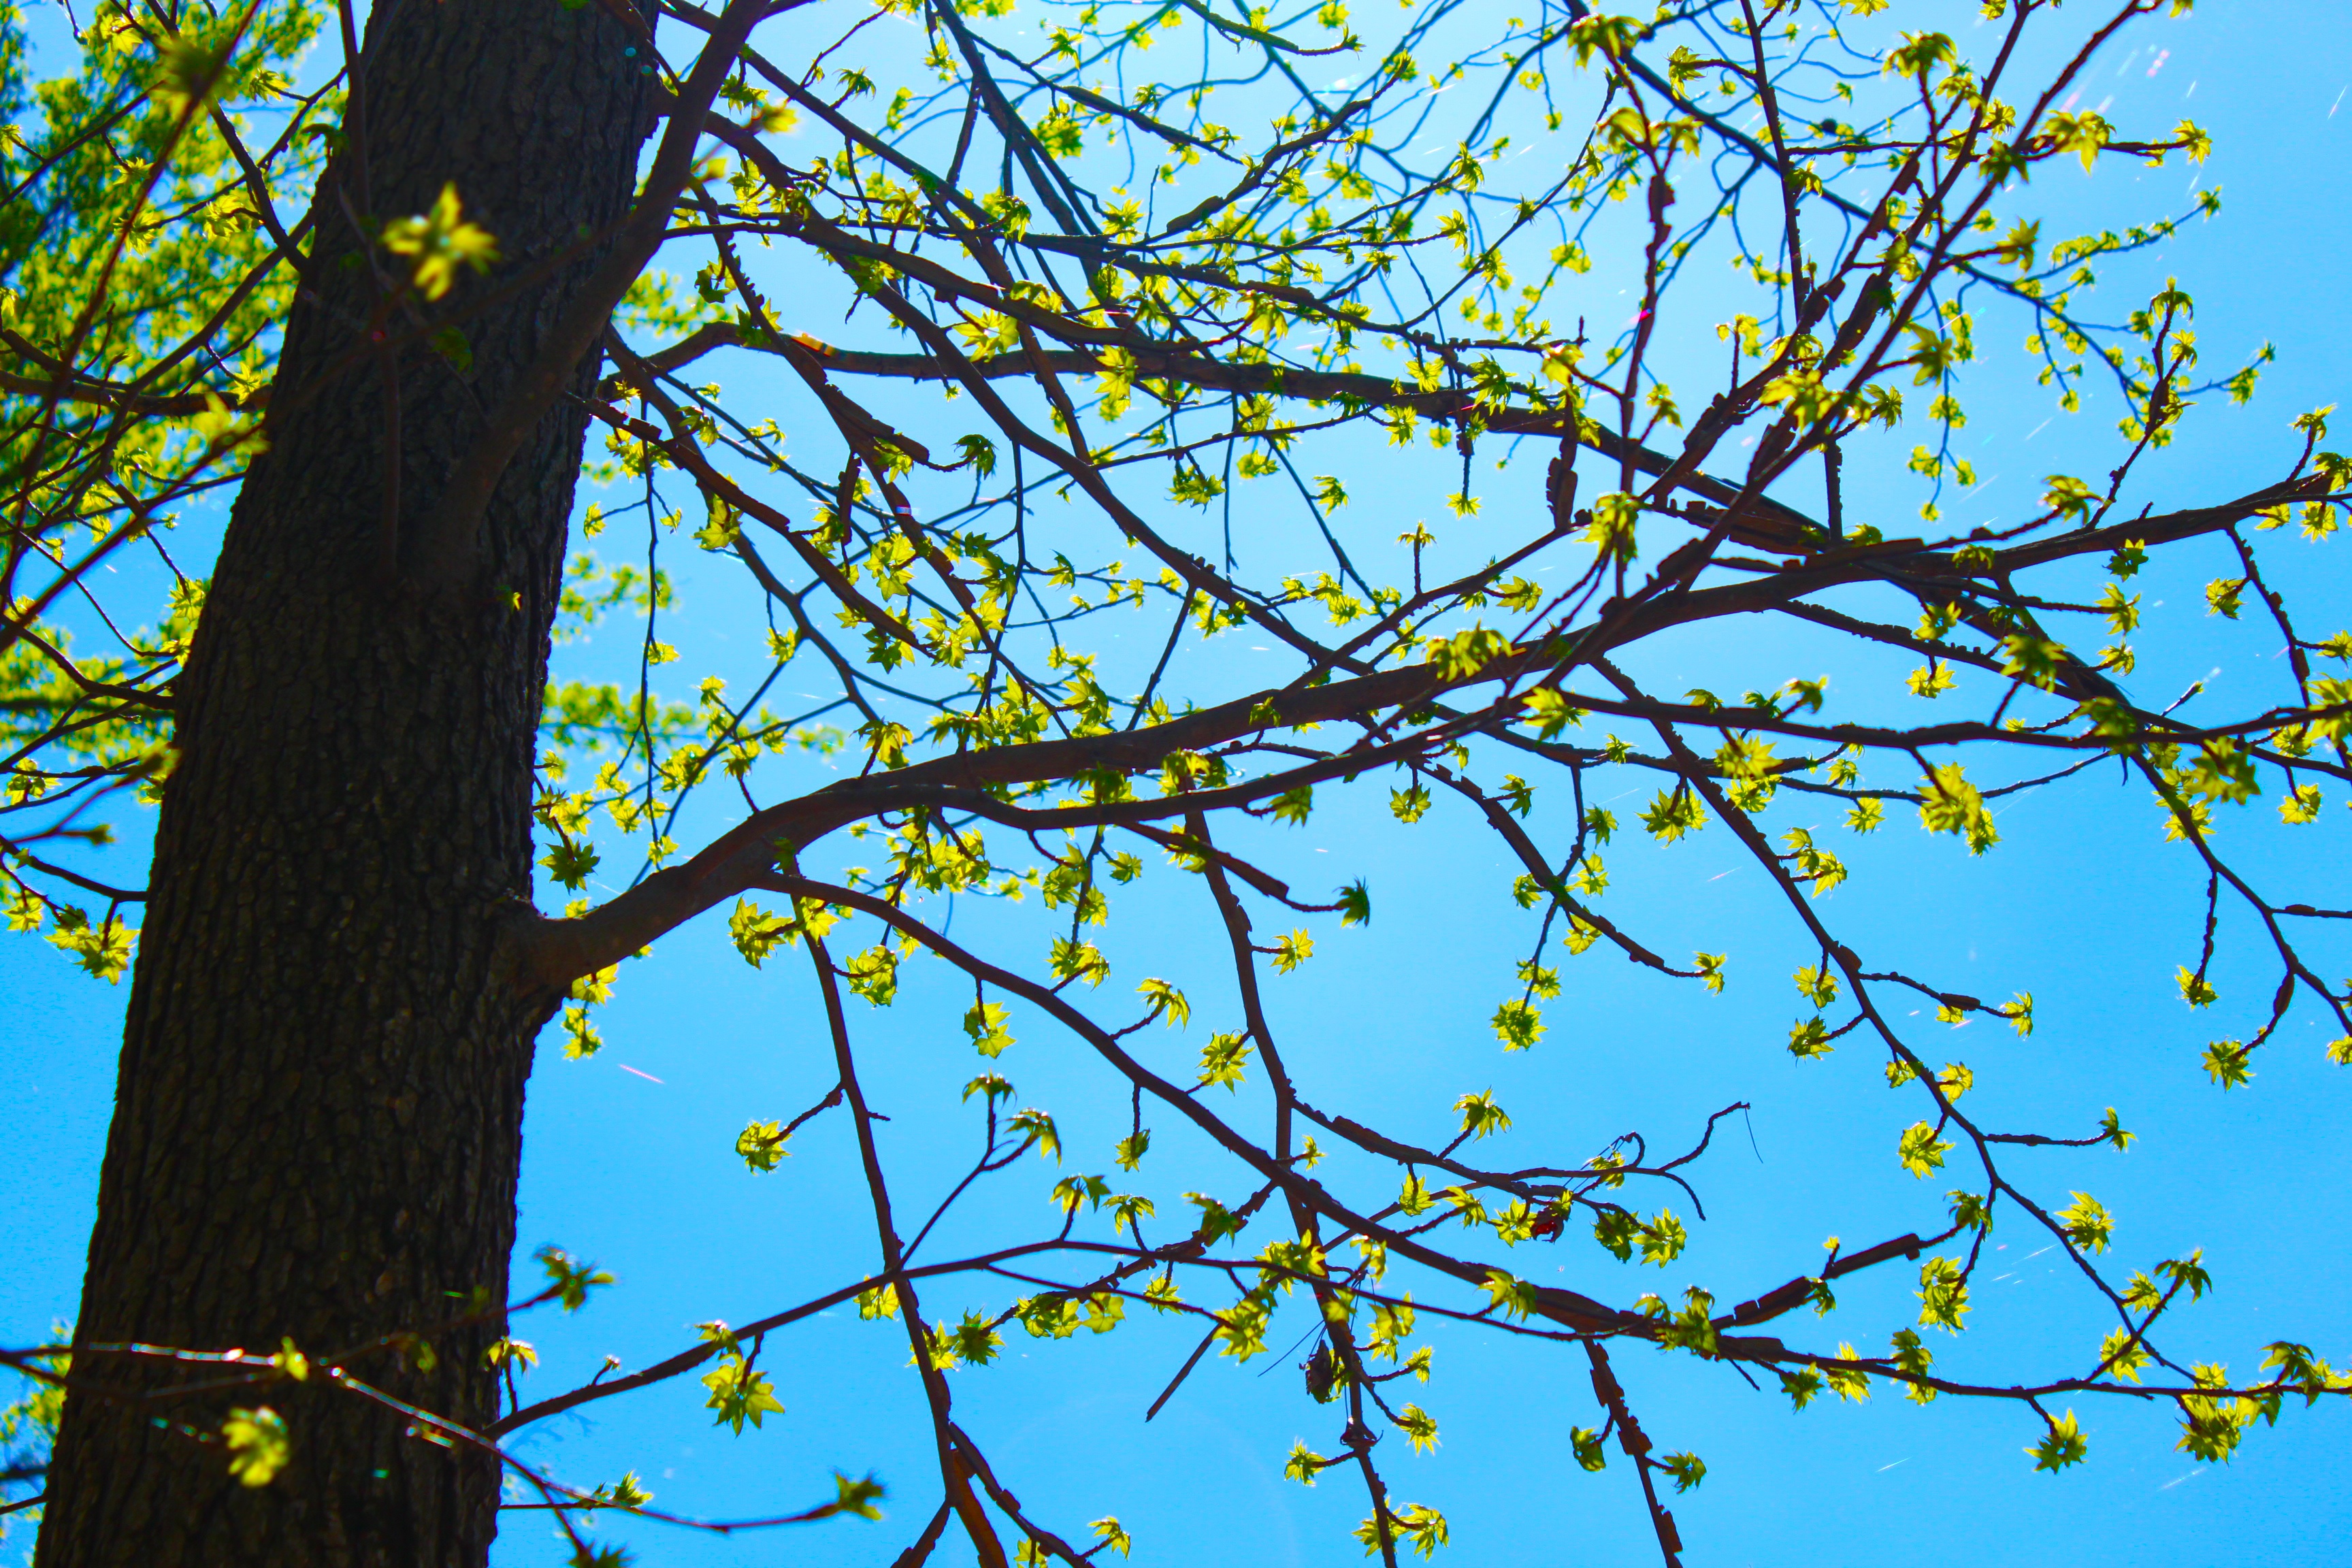
tree, branch, plant, sky, sunlight, leaf, flower, autumn, twig, woody plant, land plant